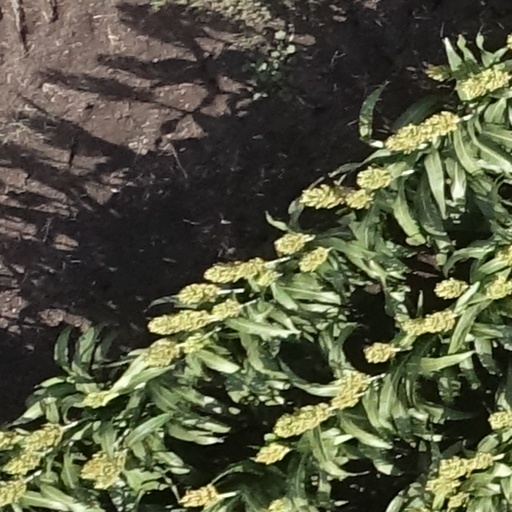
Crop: sorghum